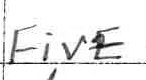
Label: five